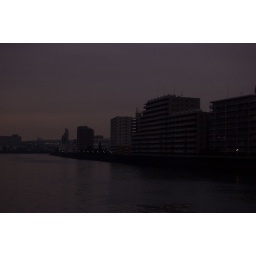
here are some apartment buildings on the north side of the river in Adachi-ku.